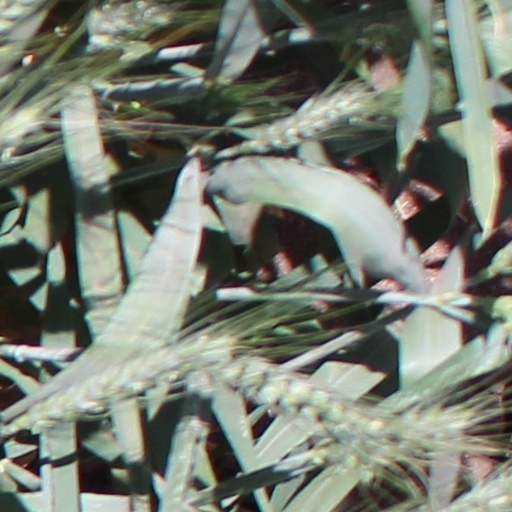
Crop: wheat